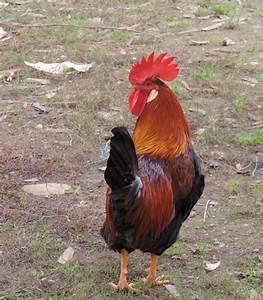
chicken